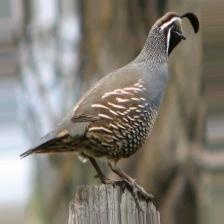
Species: CALIFORNIA QUAIL
Scientific name: CALLIPEPLA CALIFORNICA
ImageNet parent category: quail